2021 Czech parliamentary election

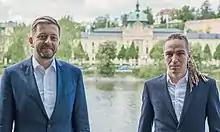
Vít Rakušan and Ivan Bartoš, leaders of Pirates and Mayors.

The leadership of Mayors and Independents agreed to start negotiations on 8 October 2020. The Pirates are required to ratify any alliance in a members' referendum. In a poll on 20 October 2020, 51% of Pirate members were opposed to the alliance while 43% supported it. The referendum to starting negotiations for an alliance was originally scheduled for 13 to 16 November 2020 but was rescheduled for 20 to 23 November 2020. Among Pirate members, 695 out of 858 voted in favour of negotiations, with a turnout of 80%. Ivan Bartoš was nominated to be the Pirate's election leader on 25 November 2020, and was confirmed on 2 December 2020. The Pirates also offered the Green Party the possibility to join its electoral list. Bartoš was confirmed as the alliance's electoral leader on 14 December 2020. Pirate members voted to approve the alliance on 13 January 2021.